William Trubridge

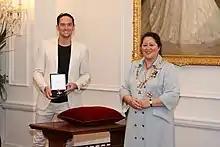
Trubridge (left), after his investiture as a Member of the New Zealand Order of Merit by the governor-general, Dame Cindy Kiro, at Government House, Wellington, on 10 December 2021

In the 2021 New Year Honours, Trubridge was appointed a Member of the New Zealand Order of Merit, for services to free diving.